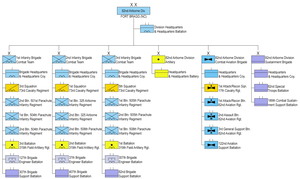
La 82ᵉ division aéroportée US — 82nd Airborne Division — est une division de parachutistes de l’armée des États-Unis d’Amérique. Elle s’est distinguée lors du débarquement de Normandie, a participé à l’opération Market Garden et à la bataille des Ardennes. En 2003, elle participe à la conquête de l’Irak.